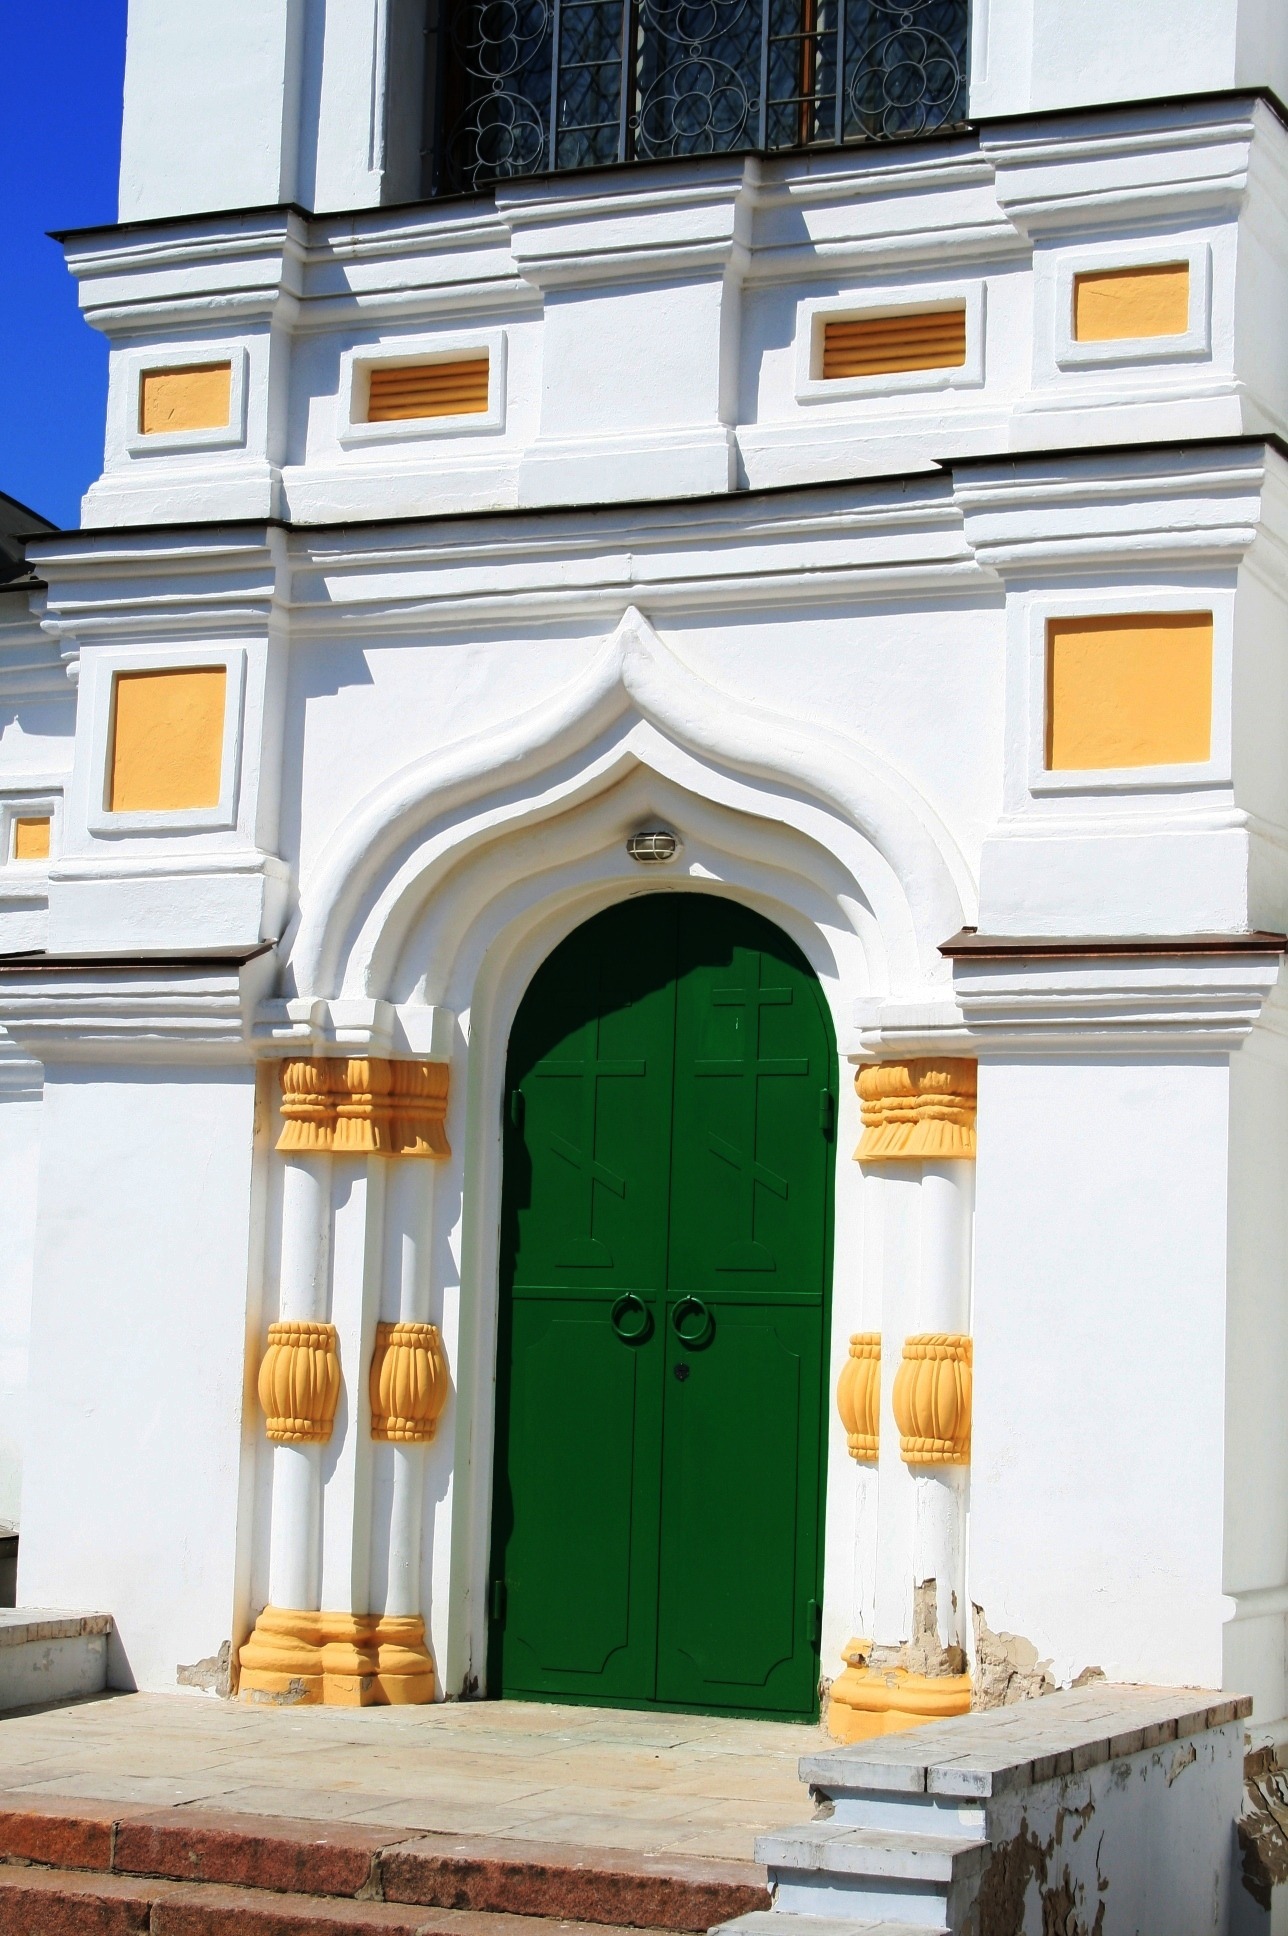
architecture, house, window, building, home, arch, green, religion, facade, church, cathedral, historic, door, ornate, decorative, arches, russian orthodox